Battery energy storage system

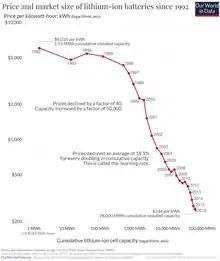
Price and market size for lithium-ion batteries 1992—2016

Since they do not have any mechanical parts, battery storage power plants offer extremely short control times and start times, as little as 10 ms. They can therefore help dampen the fast oscillations that occur when electrical power networks are operated close to their maximum capacity or when grids suffer anomalies. These instabilities – fluctuations with periods of as much as 30 seconds – can produce peak swings of such amplitude that they can cause regional blackouts. Some of the parameters are voltage, frequency and phase. A properly sized battery storage power plant can efficiently counteract these oscillations; therefore, applications are found primarily in those regions where electrical power systems are operated at full capacity, leading to a risk of instability. However, some batteries have insufficient control systems, failing during moderate disruptions they should have tolerated. Batteries are also commonly used for peak shaving for periods of up to a few hours. A more recent use is strengthening transmission, as long power lines can be operated closer to their capacity when batteries handle the local difference between supply and demand.